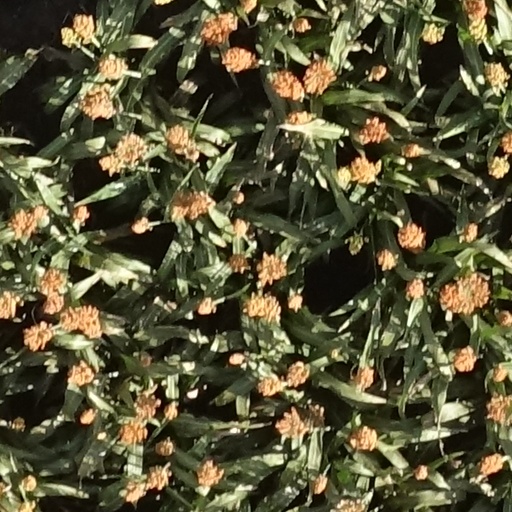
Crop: sorghum